Corrado Guzzanti

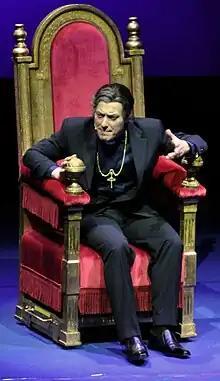
Guzzanti plays the imaginary character "Father Florestano Pizzarro".

In January 2013, Guzzanti was denounced by the Aiart (Association of Catholic viewers) for "having offended the religious feeling of Italians with barrack jokes", following the broadcast on public channel La7 of the play "Recital", in which he played the role of Father Pizzarro. In Guzzanti's defence, the director of the newspaper "Articolo21" Stefano Corradino launched a petition on Change.org, which gathered about 54,000 signatures in a few weeks. At the end of the case, Corrado Guzzanti wrote a letter of thanks in which, among other things, he analysed the interference of religion on Italian cultural life, "which offended his secular feeling".